Velhagen & Klasing

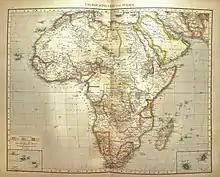
"Übersichtskarte von Afrika", 1886 (published in "Andree's Allgemeiner Handatlas", 1887)

Velhagen & Klasing's first major success was the popular cookbook of Henriette Davidis from 1844 to 1875. The company earned 2,762 Thaler in the cookbook's peak sales year in 1858, or the equivalent of about in . Davidis argued fiercely with the company over her compensation, and her royalty payment increased from 50 to 1000 Thaler over its publication history.